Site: brandenburg
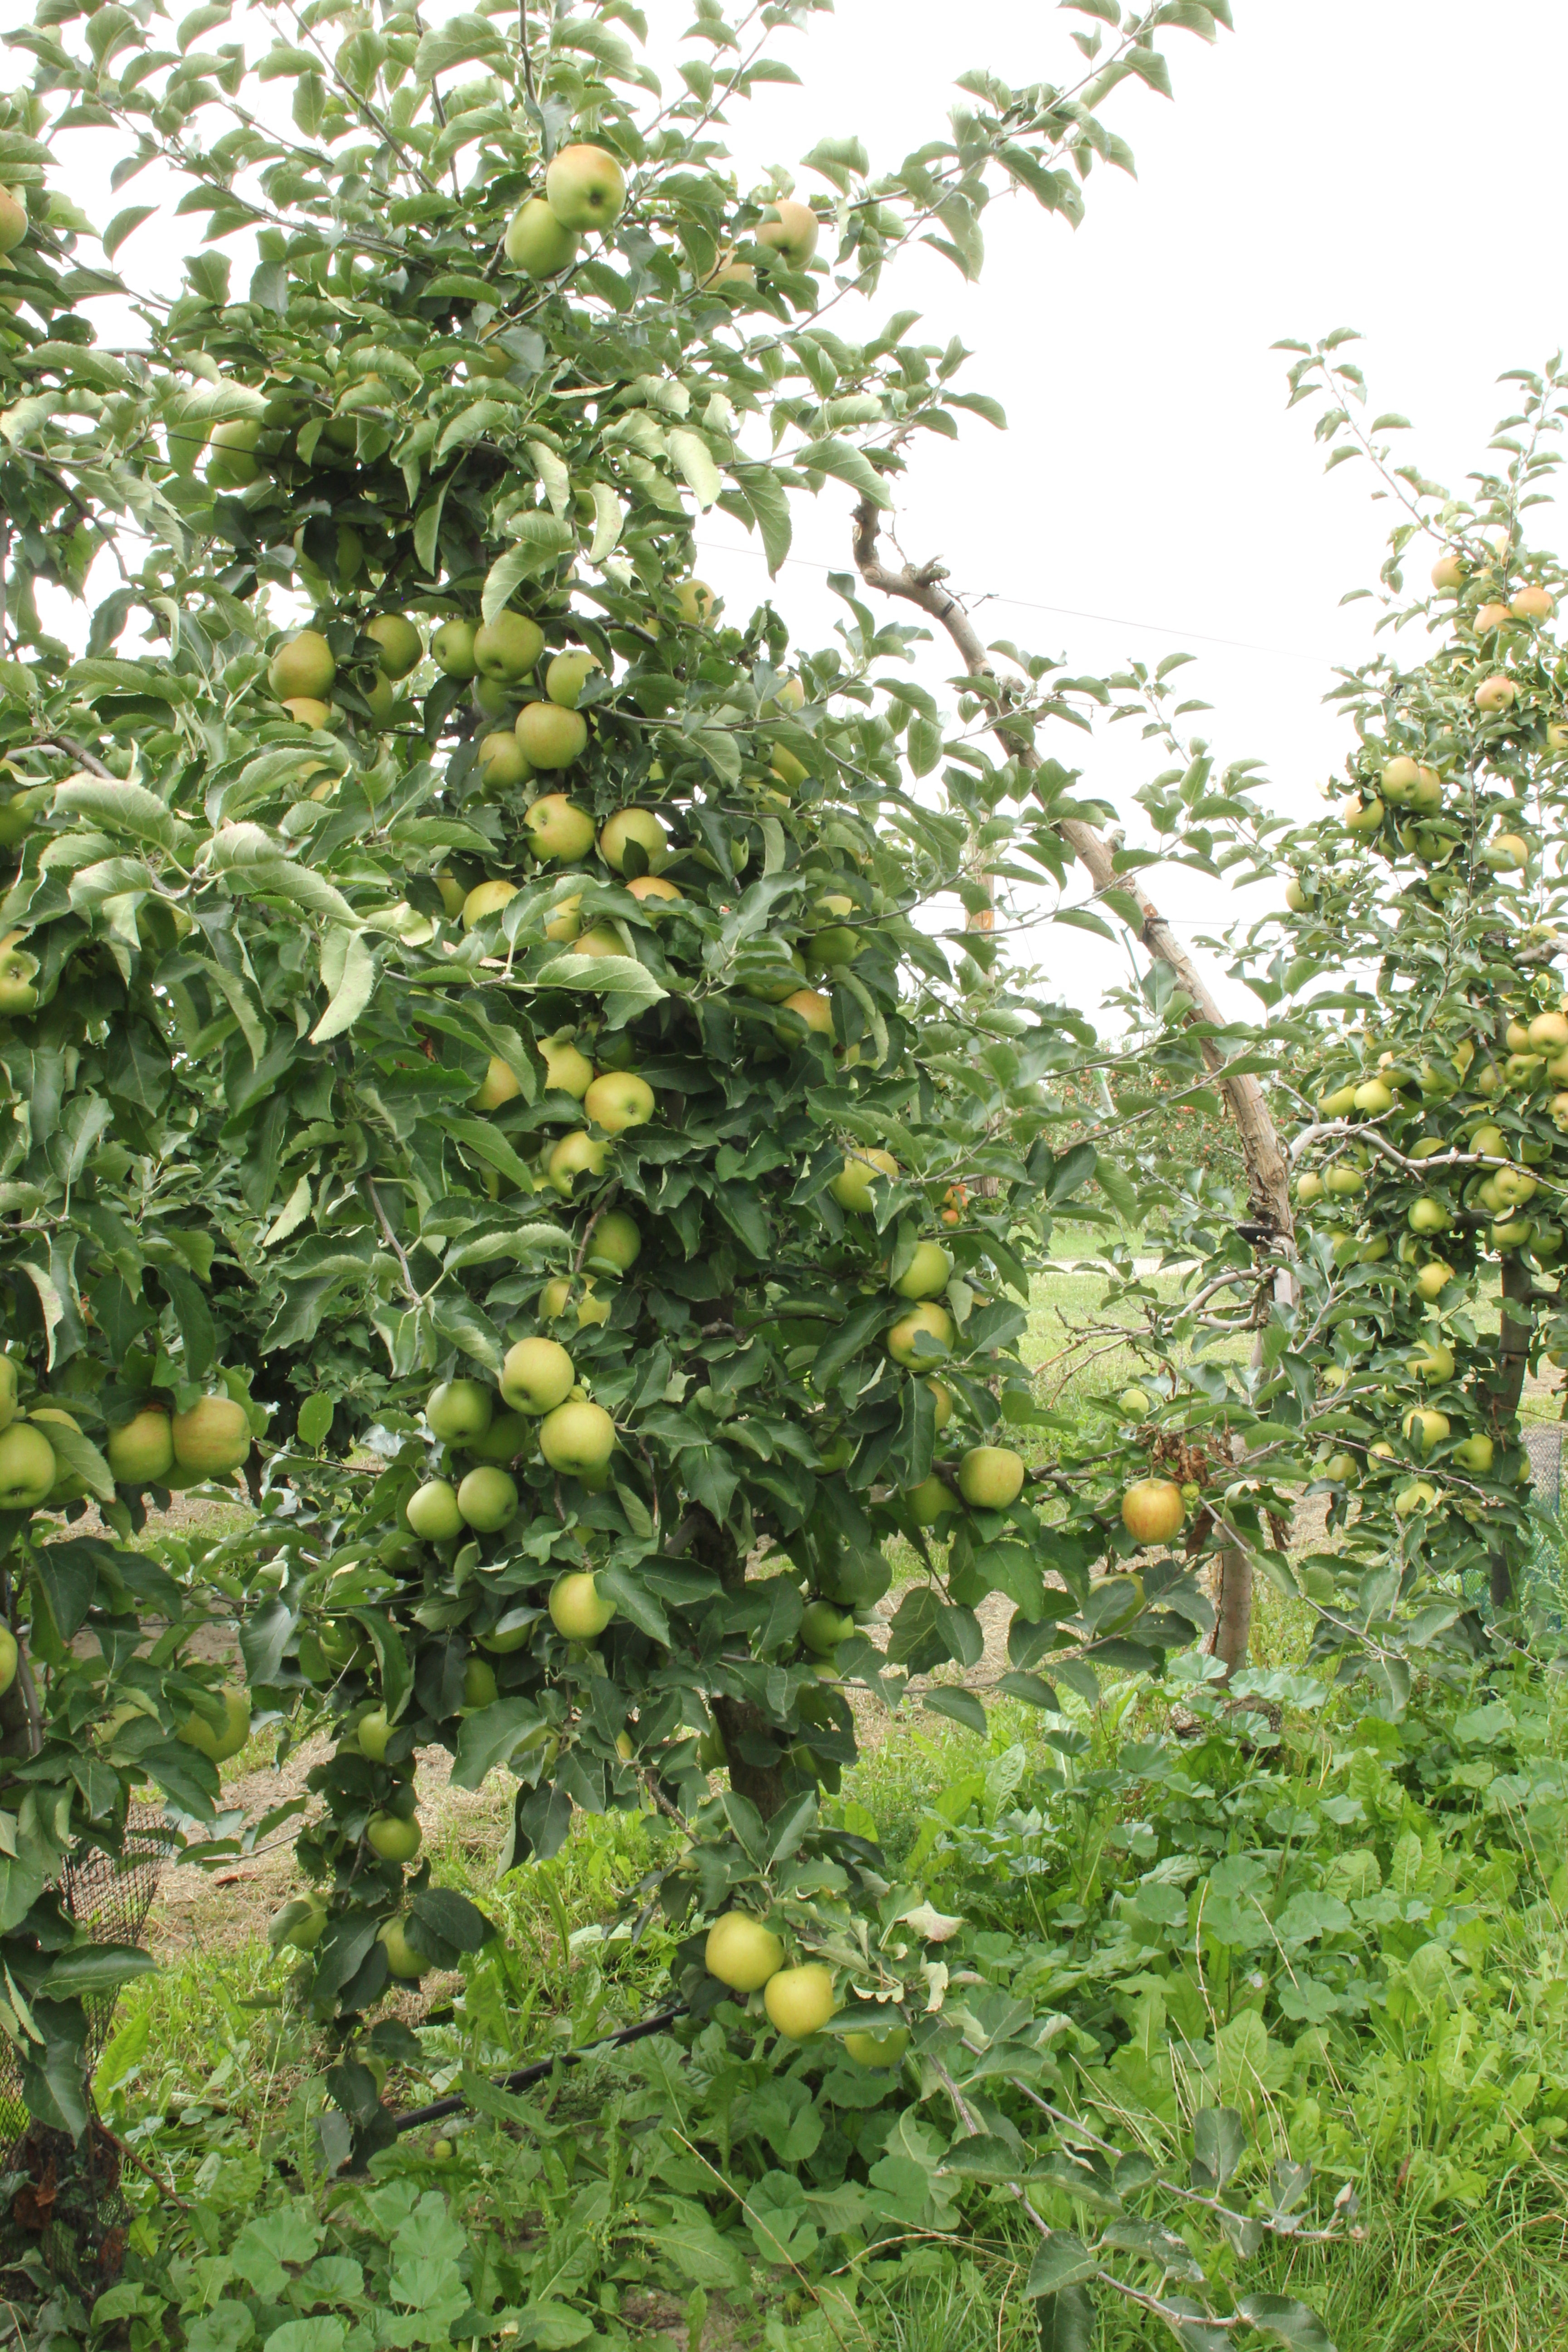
Growth stage (BBCH 87): Maturity of fruit and seed